List of Star Trek television series

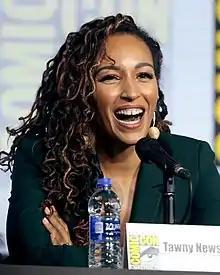
Tawny Newsome voices Beckett Mariner, the lead character in "Lower Decks"

"Star Trek: Lower Decks" was announced on October 25, 2018, by CBS All Access as a two-season order for a half-hour adult animated comedy series created by Mike McMahan, the head writer and executive producer of "Rick and Morty". It focuses on the support crew of "one of Starfleet's least important ships", and its name is taken from a that similarly focused on low-ranking starship crew members. The first season premiered on August 6, 2020, and consists of 10 episodes. Lower Decks streamed its fourth season in 2023, and a fifth season in 2024.